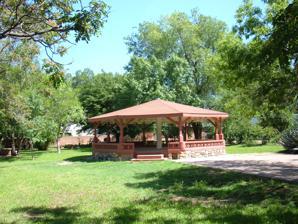
Building: La Luz Historic District
Country: United States of America
Year built: 1860
United States historic place La Luz Historic District U.S. National Register of Historic Places U.S. Historic district Show map of New Mexico Show map of the United States Location Off NM 83, La Luz, New Mexico Coordinates 32°58′42″N 105°56′33″W / 32.97833°N 105.94250°W / 32.97833; -105.94250 Area 18 acres (7.3 ha) Built 1860 Architectural style Queen Anne, Pueblo, Territorial style MPS La Luz Townsite MRA NRHP reference No. 80002560 Added to NRHP October 23, 1980 The La Luz Historic District is a 18 acres (7.3 ha) historic district in La Luz, Otero County, New Mexico , which was listed on the National Register of Historic Places in 1980. The district included 27 contributing buildings . Location The historic district is located off [State Road 82]. It includes Queen Anne , Pueblo, and Territorial style architecture. History The district includes the Juan Garcia house, an adobe house built around 1870. It also includes the old Nuestra Senora de La Luz Church, which was built in 1896. A replacement church was built in 1958, but the original still stands. There is a different "La Luz" community of 95 adobe homes built mostly during 1968-72 which has been deemed a cultural property by the state of New Mexico, and which has been asserted to be listed on the National Register. [ note 1 ] The development was designed by Antoine Predock . That community is located within Bernalillo County, within the city of Albuquerque , between North Coors Road and the Rio Grande River. References